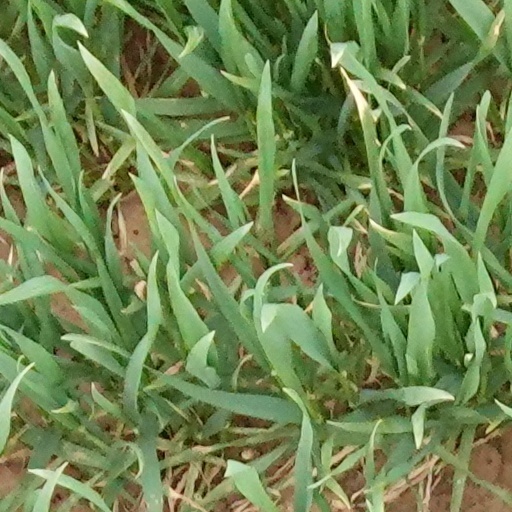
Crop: wheat